Lago di Mergozzo

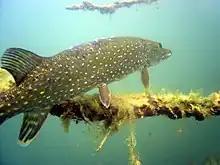
A pike

Species found in the lake include, pikeperch, common whitefish, brown trout, Arctic char, bleak, chub, Danube roach ("Rutilus pigus"), common carp, rudd, tench, "triotto" ("Rutilus aula"), "savetta", or Italian nase ("Chondrostoma soetta"), twait shad, northern pike, perch, black bass, pumpkinseed ("Lepomis gibbosus"), eel and burbot.